Adair County, Iowa

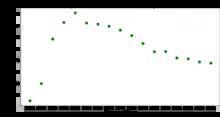
Population of Adair County from US census data

The 2020 census recorded a population of 7,496 in the county, with a population density of . 96.88% of the population reported being of one race. 92.89% were non-Hispanic White, 0.61% were Black, 2.48% were Hispanic, 0.25% were Native American, 0.31% were Asian, 0.03% were Native Hawaiian or Pacific Islander and 3.43% were some other race or more than one race. There were 3,585 housing units of which 3,217 were occupied.